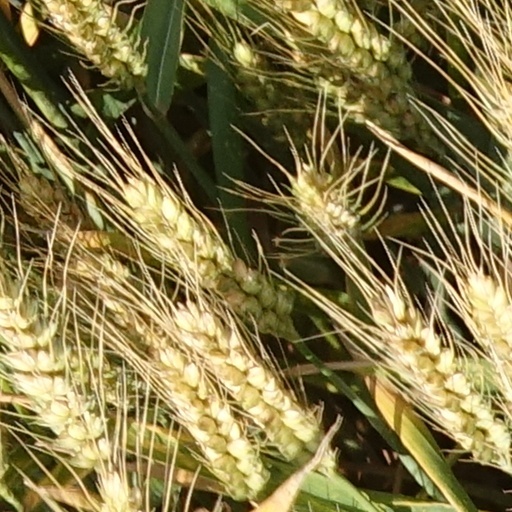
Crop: wheat